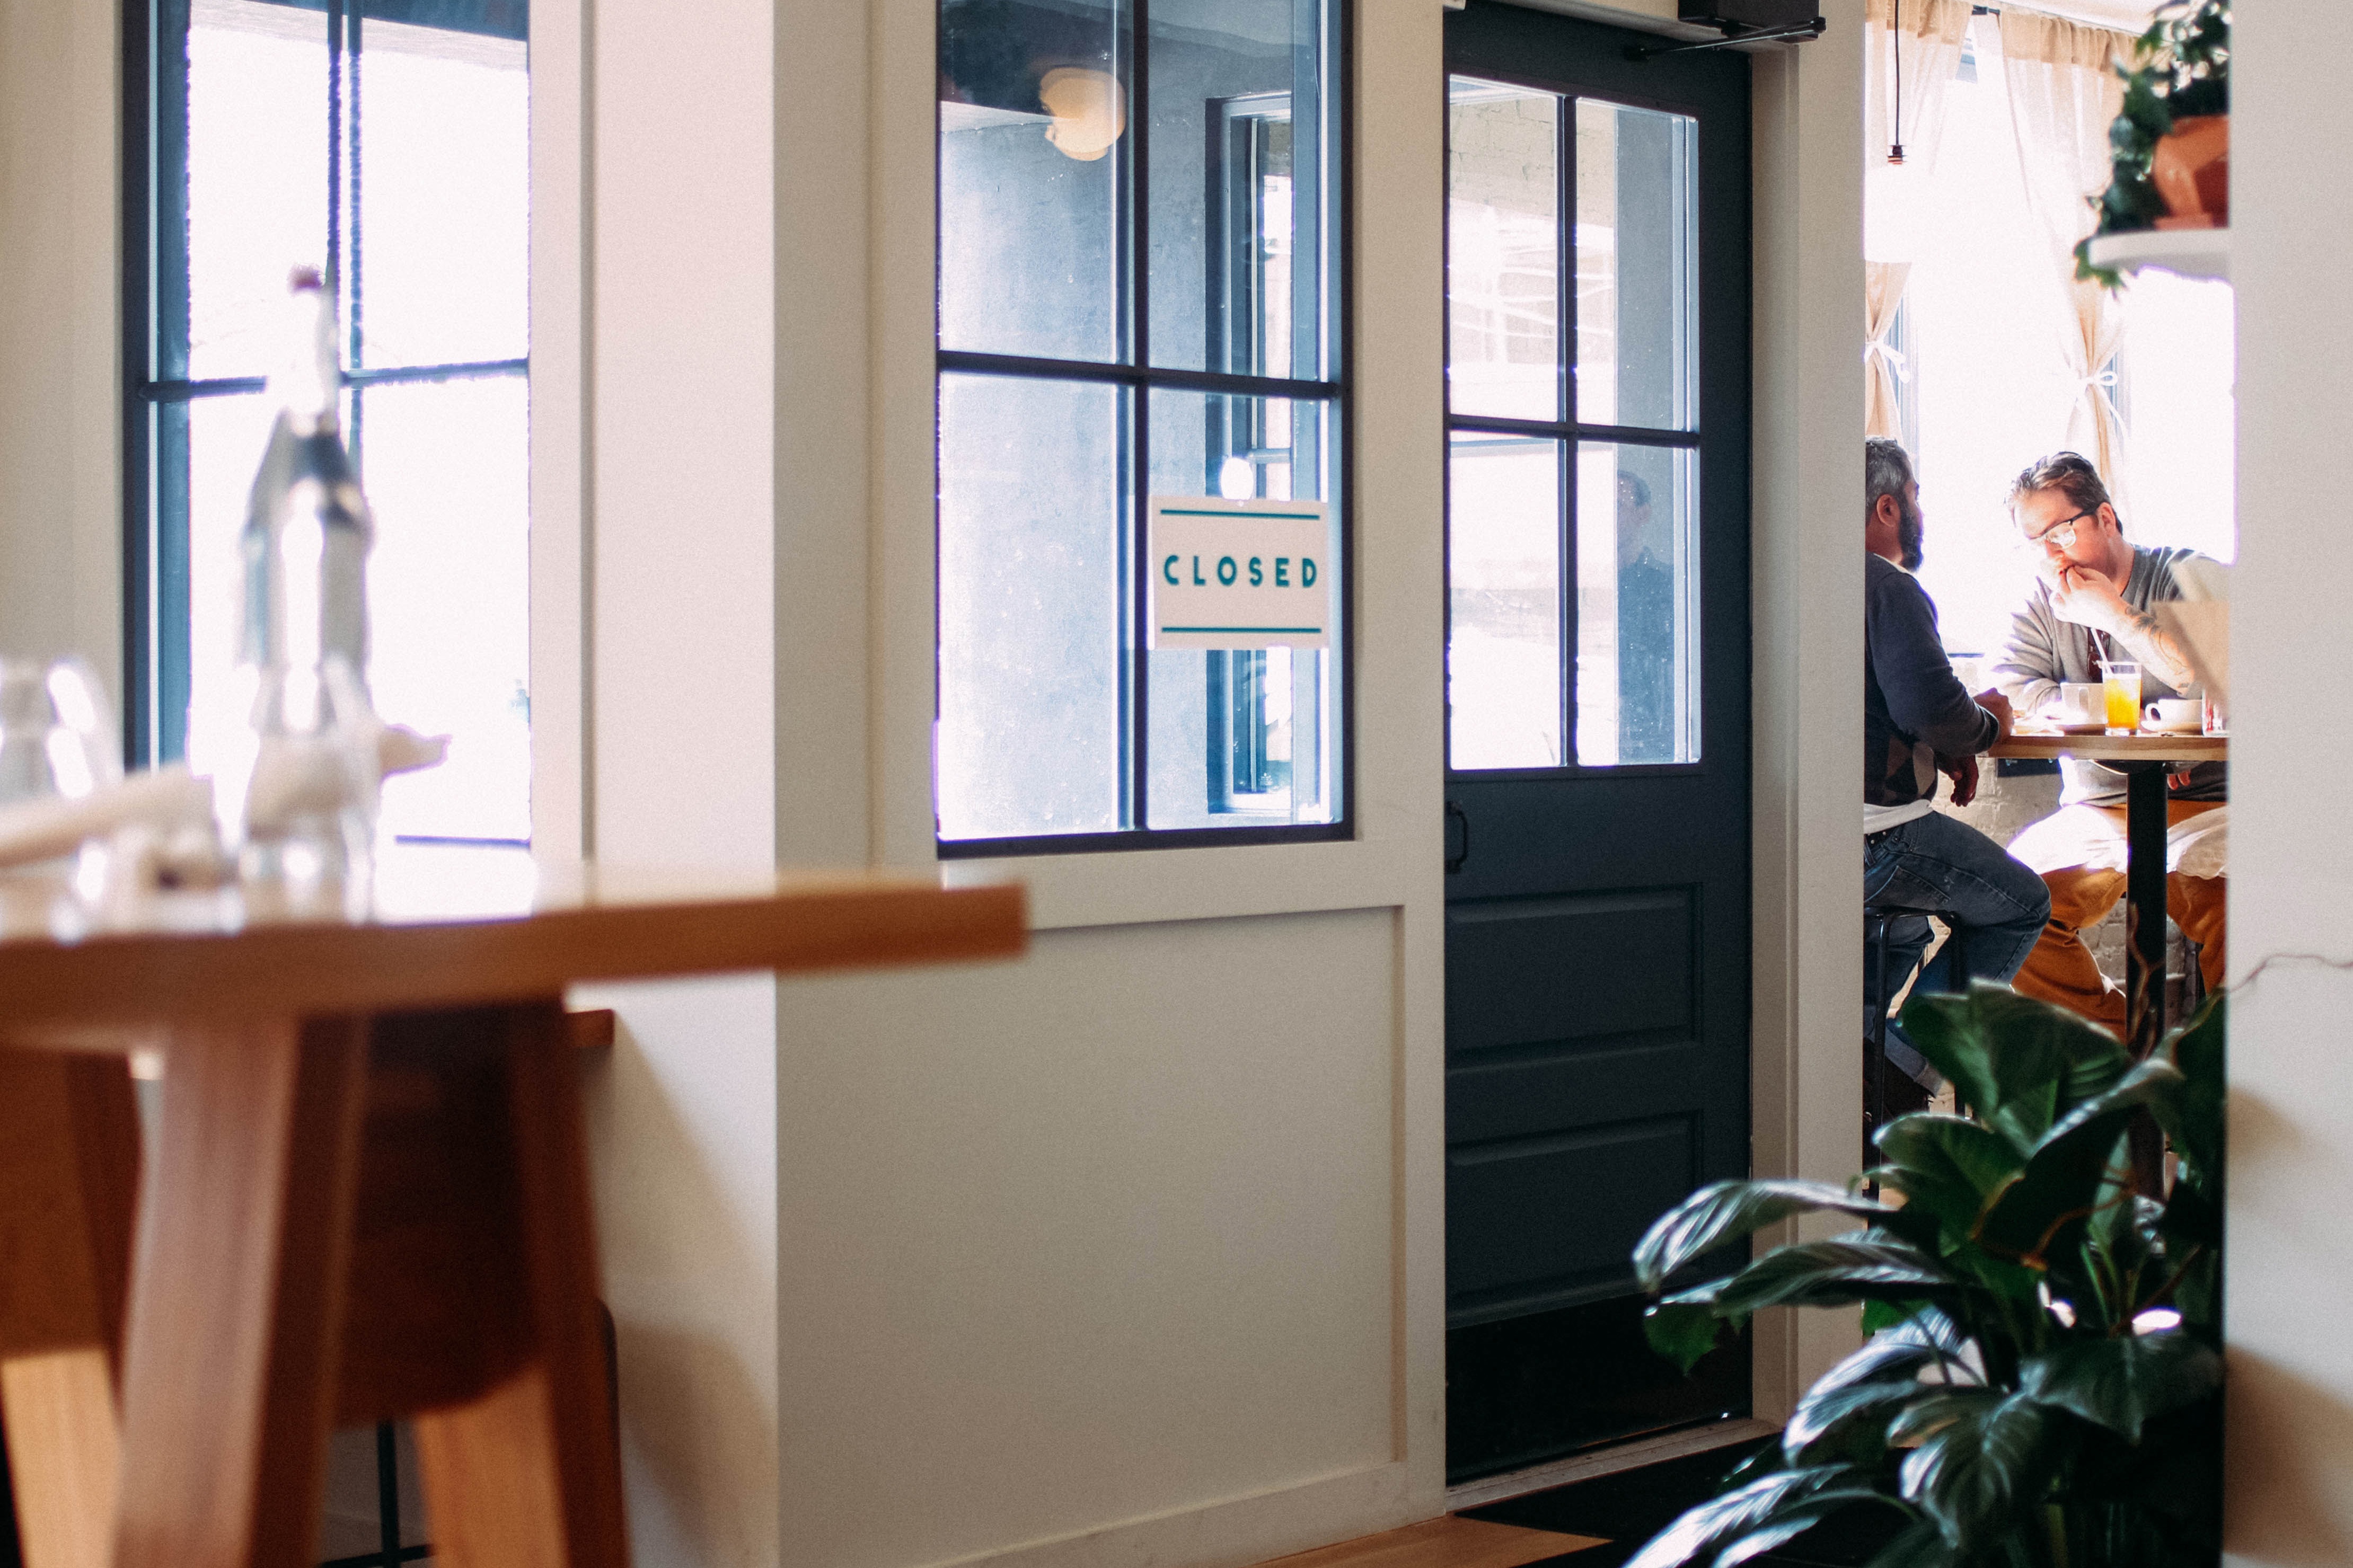
room, property, door, window, building, furniture, home, interior design, house, architecture, glass, home door, floor, table, plant, restaurant, flooring, hardwood, houseplant